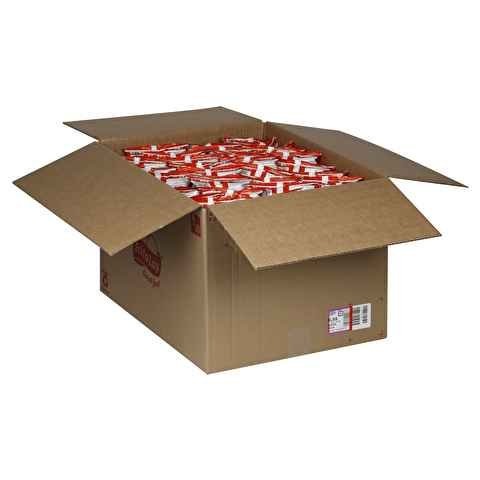
Item Name: Sunchips CHIP SUNCHIP GRDN SALSA LSS WG
Value: 1.5
Unit: Ounce

Price: 85